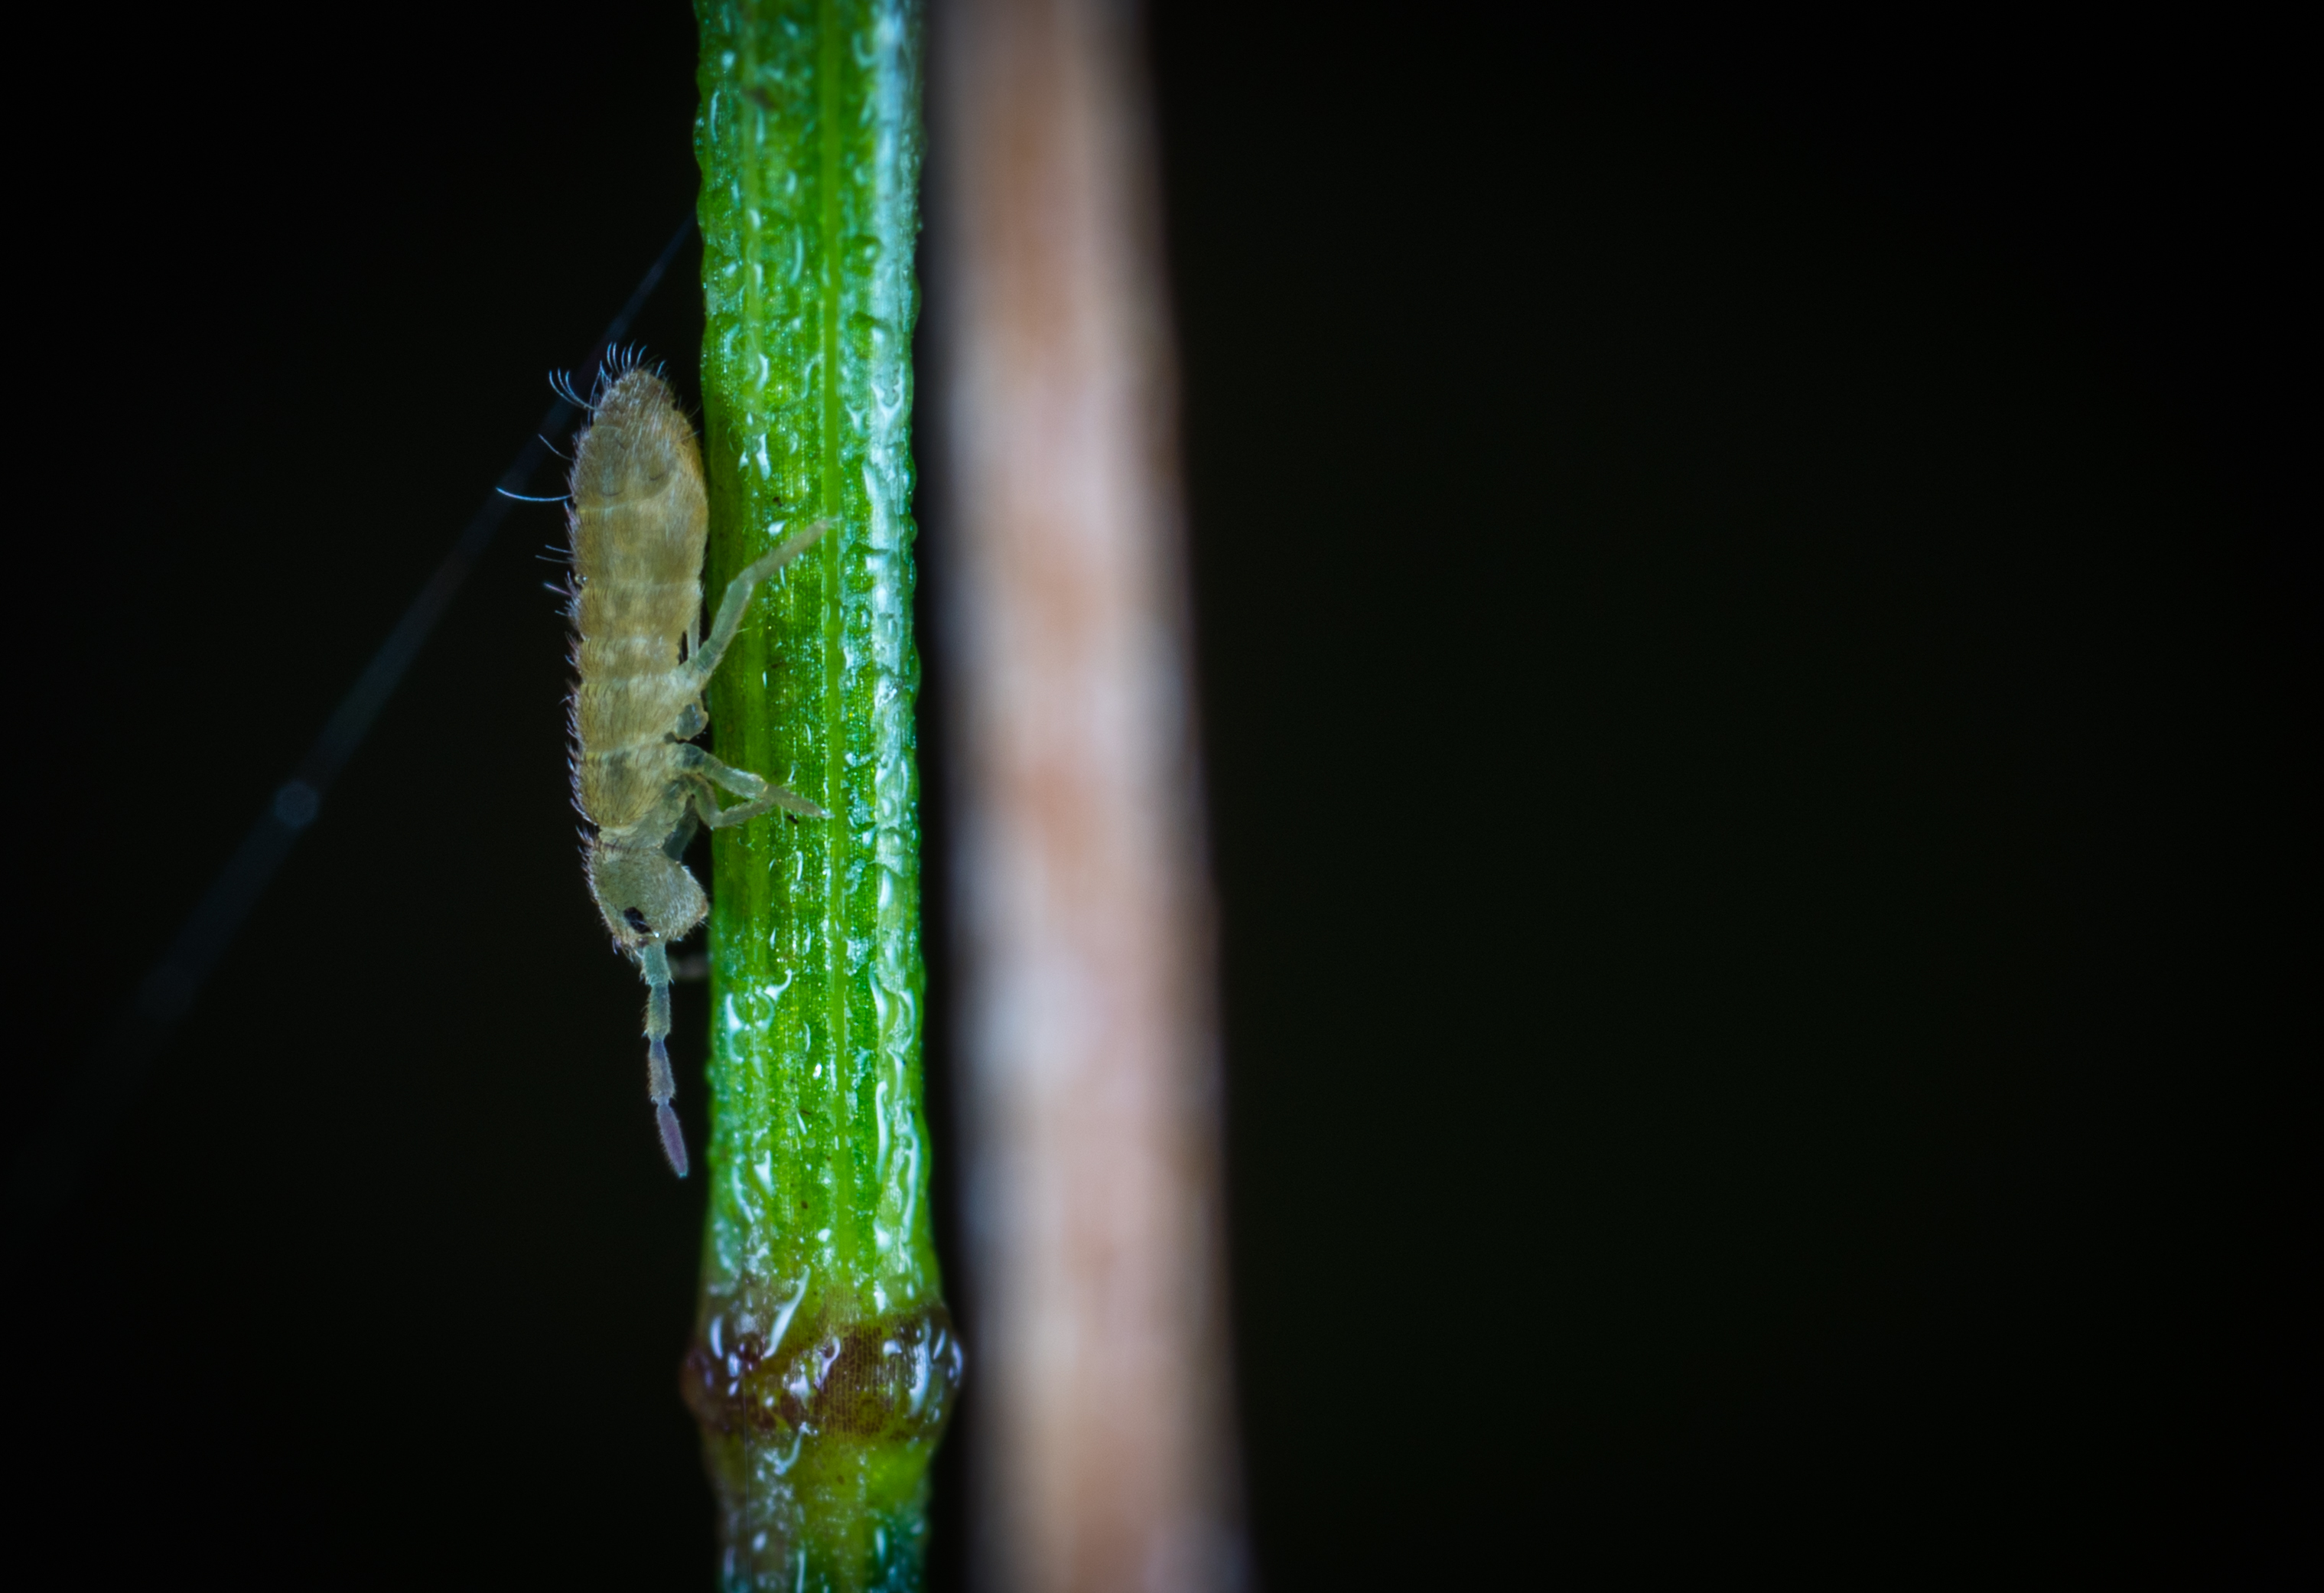
macro, insect, macro photography, close up, organism, plant stem, darkness, invertebrate, moisture, twig